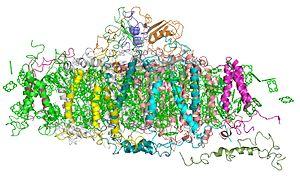
Le photosystème I est une oxydoréductase qui catalyse la réaction :